1990 480 km of Monza

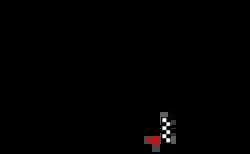
Layout of the Autodromo Nazionale di Monza (1976-1993)

The 1990 480 km of Monza was the second round of the 1990 World Sportscar Championship season, taking place at Autodromo Nazionale Monza, Italy. It took place on April 29, 1990.